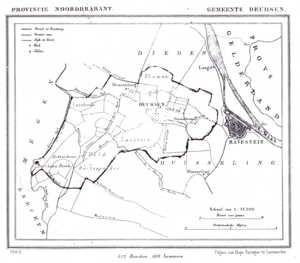
Deursen en Dennenburg est une ancienne commune néerlandaise de la province du Brabant-Septentrional sur la rive gauche de la Meuse.